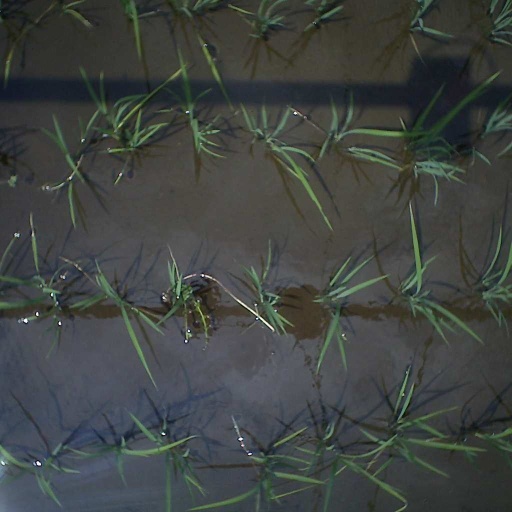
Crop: rice